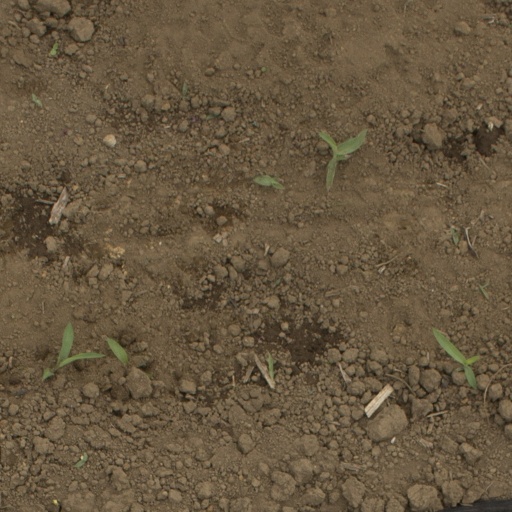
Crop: Jerusalem artichoke